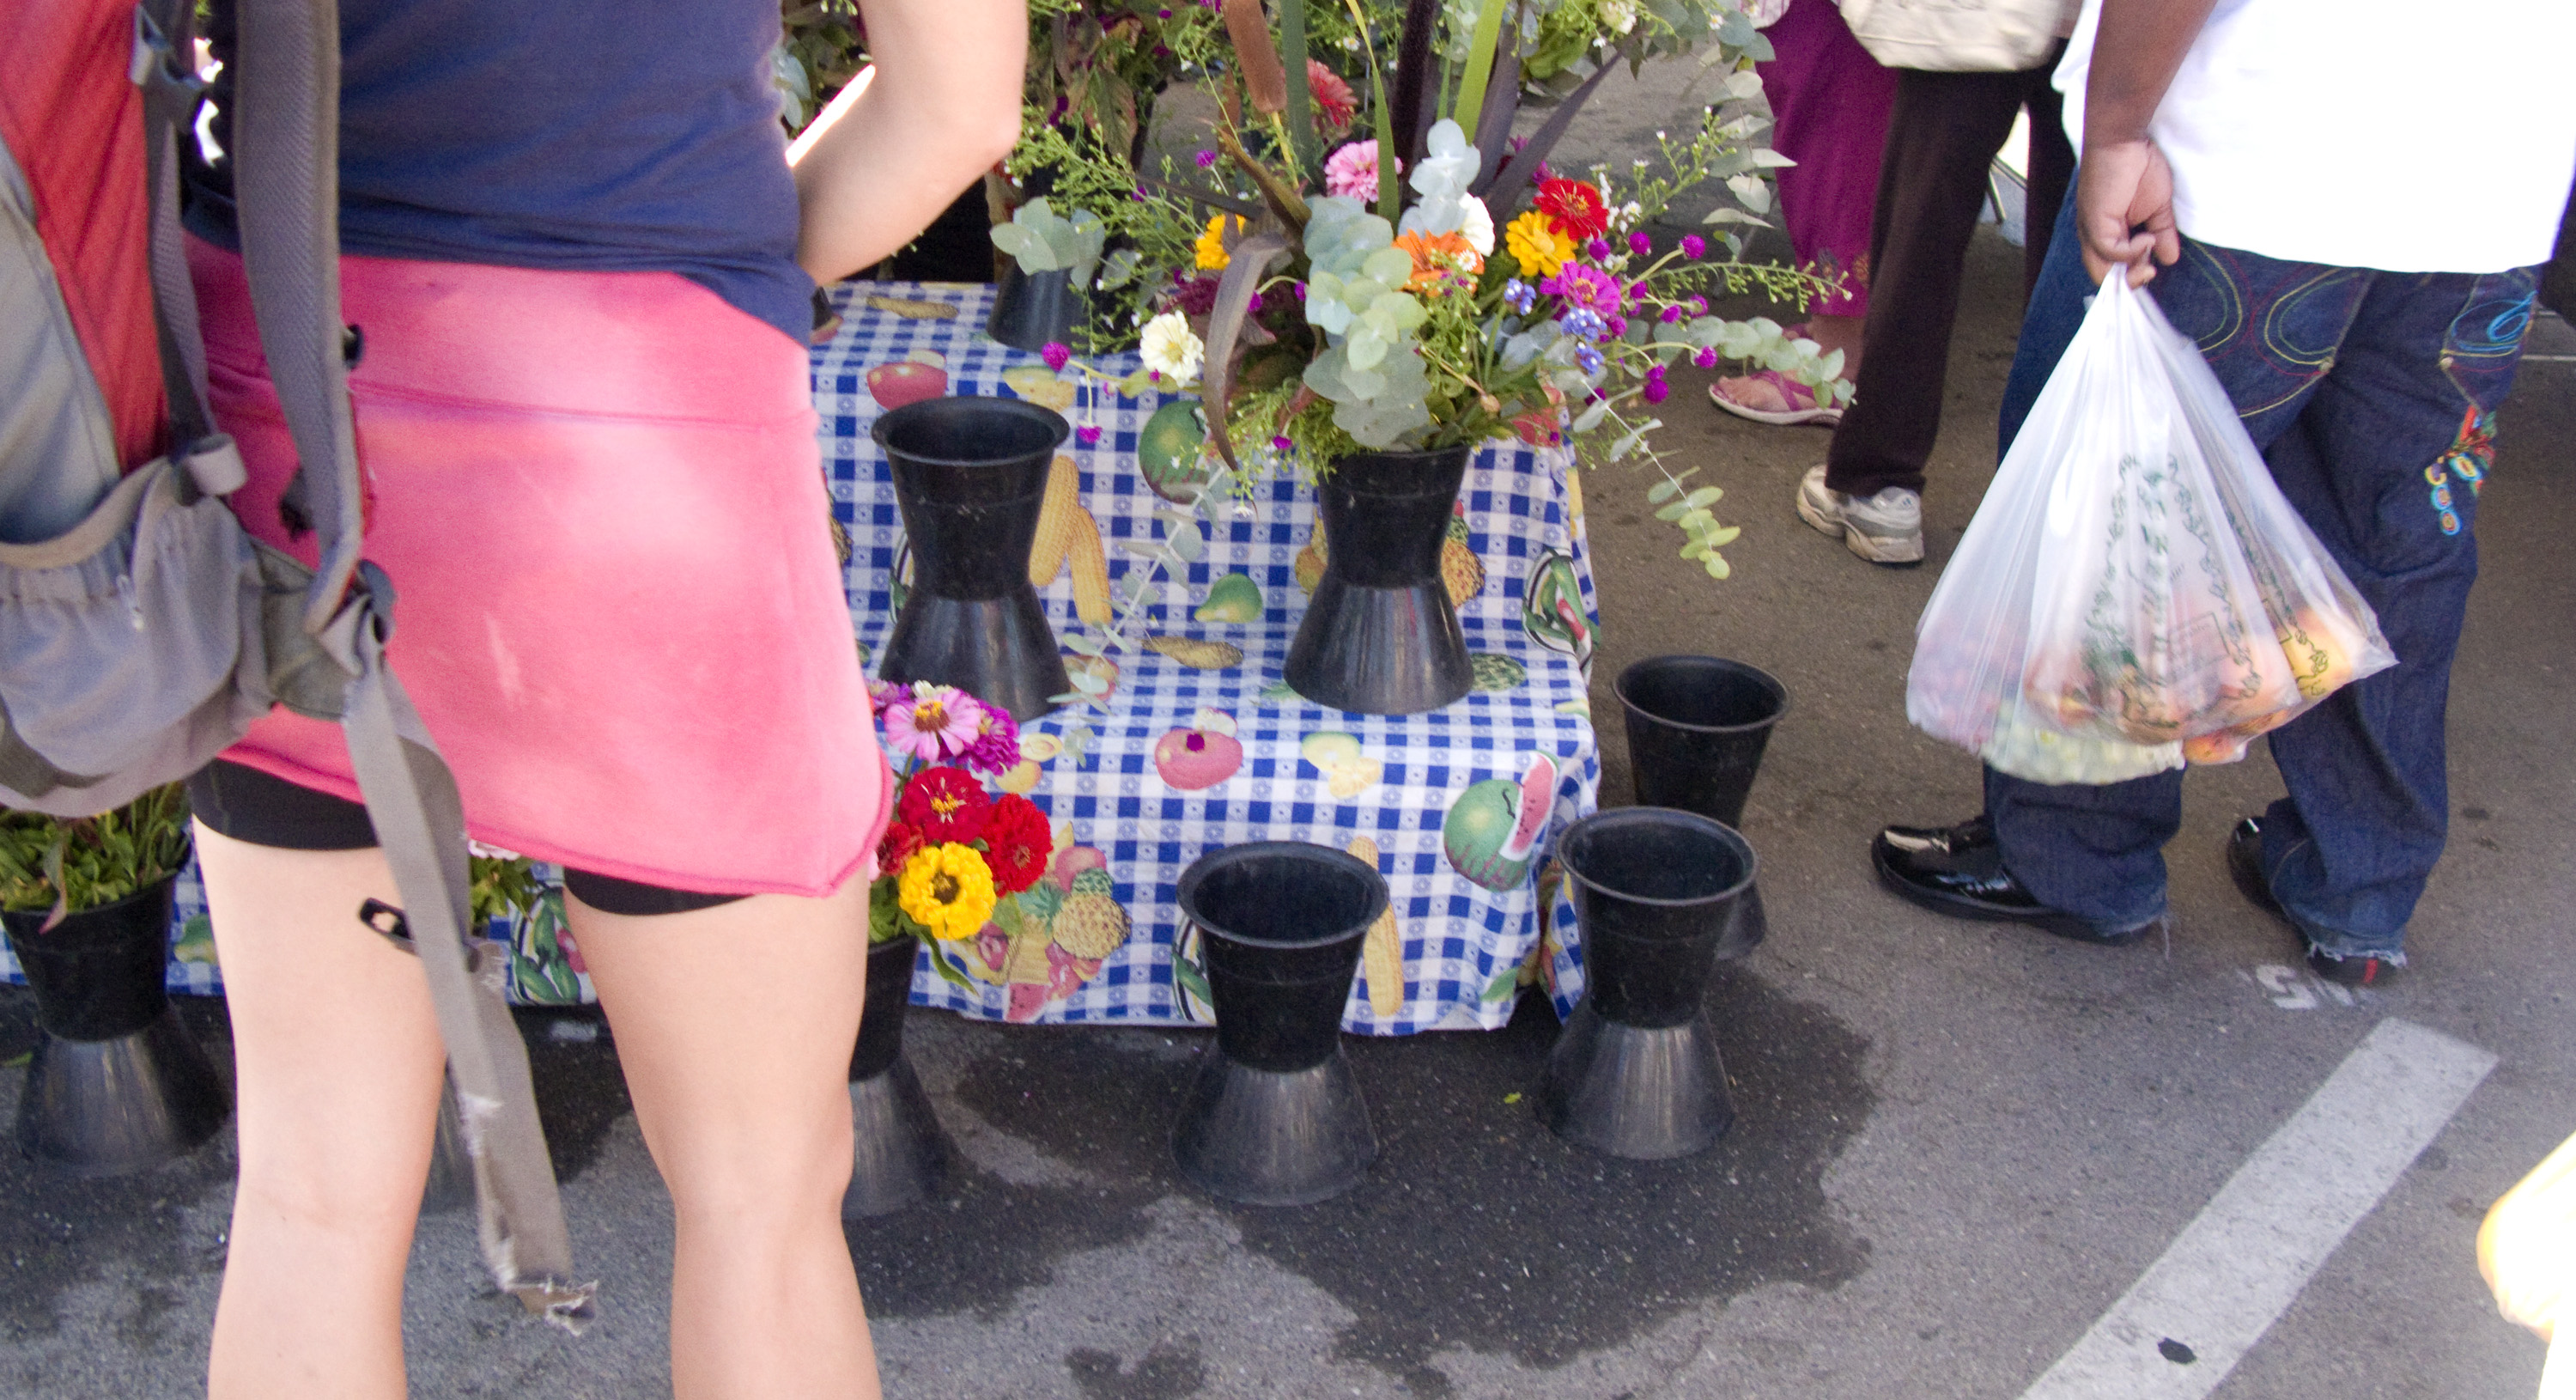
spring, carnival, produce, color, fashion, festival, saturday, day, farmersmarket, organic, sacramento, californiagrown, countryclubplazamall, locallygrown, summerharvest